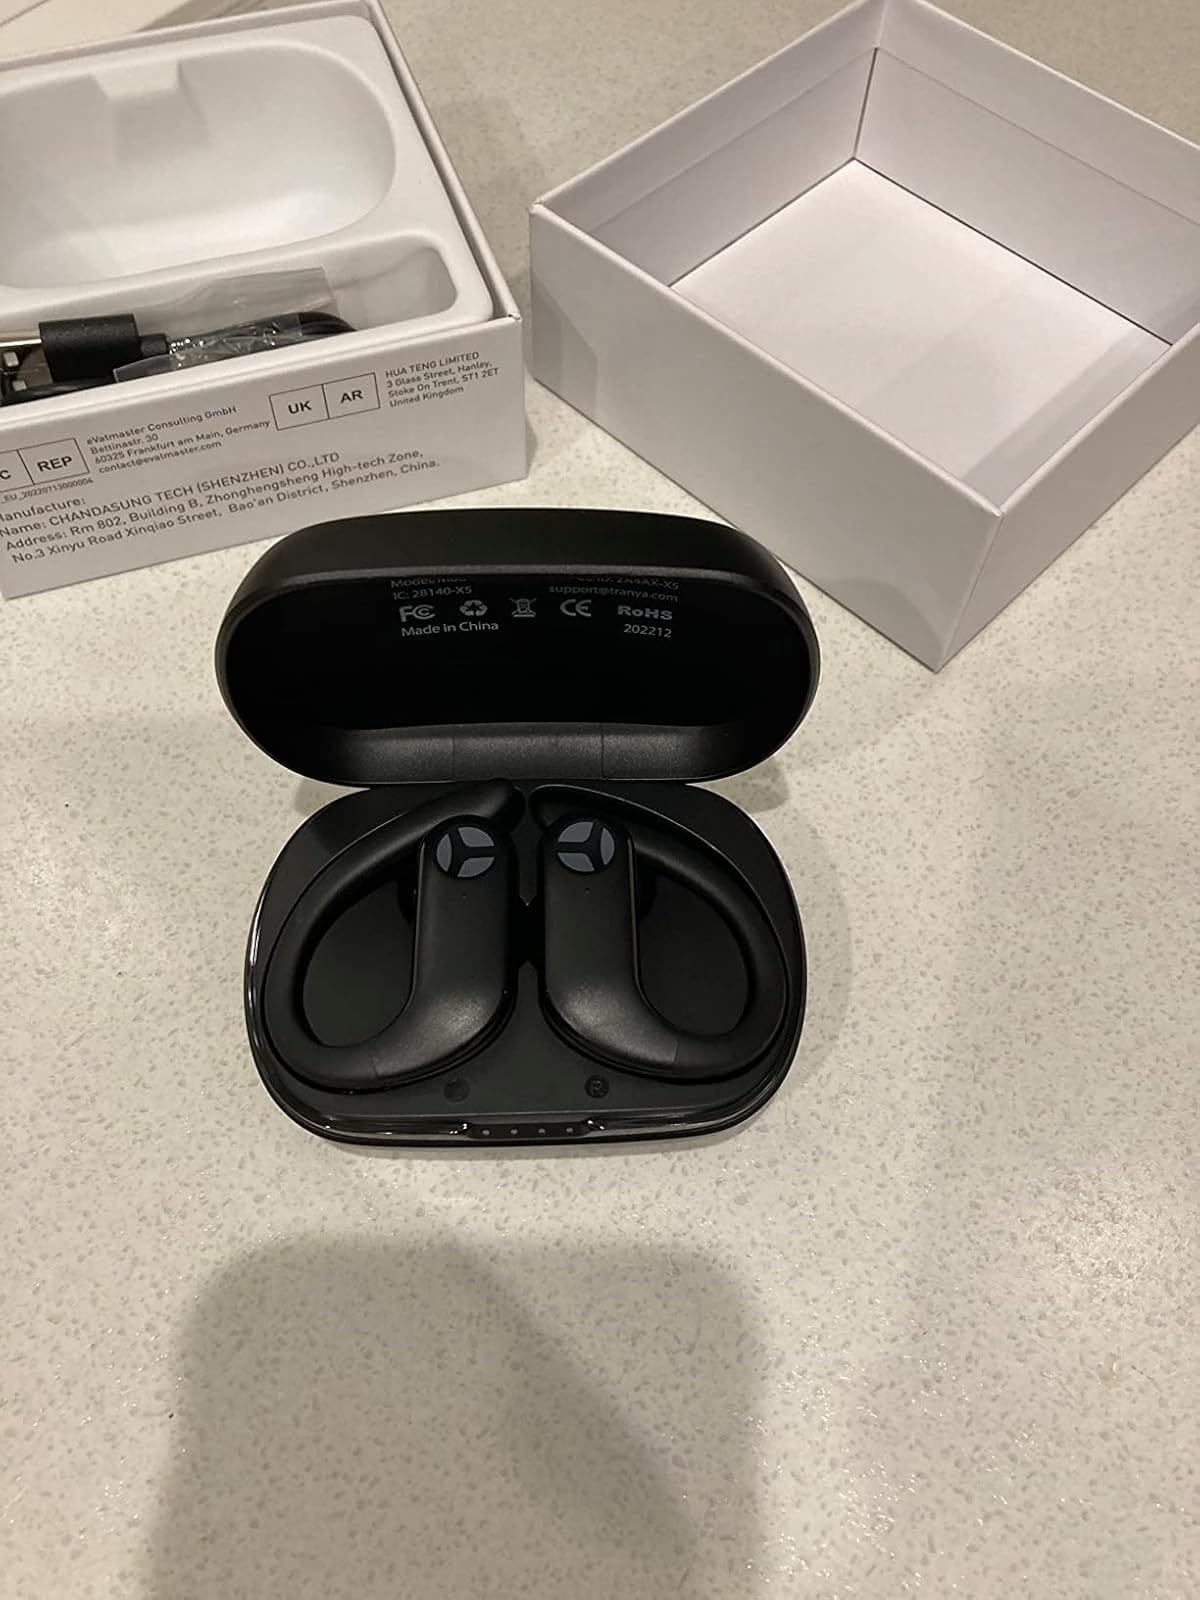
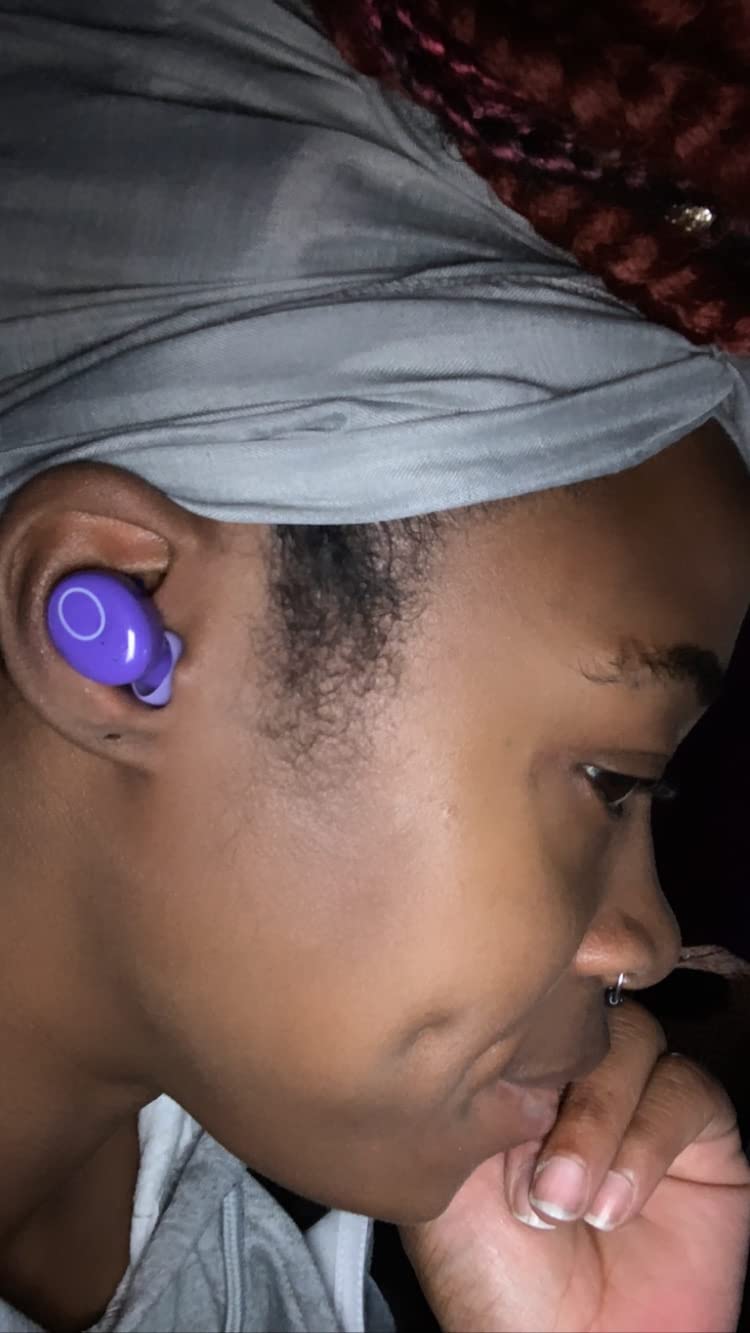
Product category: earbuds
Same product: no